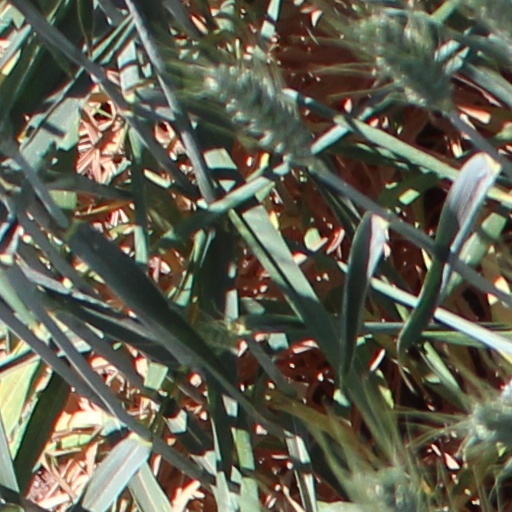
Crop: wheat